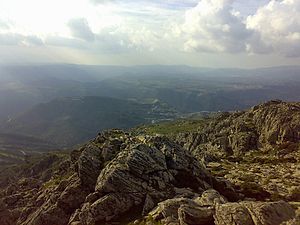
Esterzili
Esterzili er en by og en kommune i provinsen Sud Sardegna i regionen Sardinien i Italien. Byen ligger i 731 meters højde og har 643 indbyggere. Kommunen har et areal på 100,74 km² og grænser til kommunerne Escalaplano, Nurri, Orroli, Sadali, Seui og Ulassai.